Archie Norman (paediatrician)

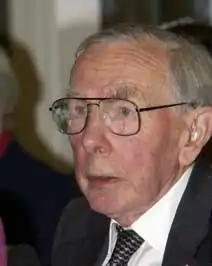
Norman in June 2002

Archibald Norman, MBE, FRCP (19 July 1912 – 20 December 2016) was a British paediatrician, described in an obituary as "a pioneer in the treatment of respiratory diseases in children".